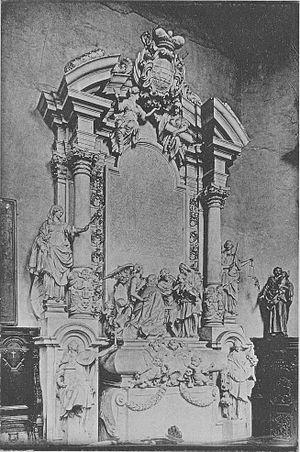
Ferdinand von Fürstenberg est un prélat allemand, évêque de Paderborn, né le 21 octobre 1626 à Bilstein en Westphalie et mort le 26 juin 1683.